Game Party: In Motion

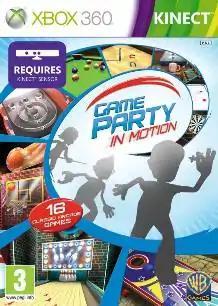
European box art

Game Party: In Motion is the fourth video game in the "Game Party" series developed by FarSight Studios and published by Warner Bros. Interactive. As with its predecessors, "In Motion" is a budget title aimed towards multiplayer casual gaming with various mini-games. The game debuted during the Kinect launch and received poor reviews.